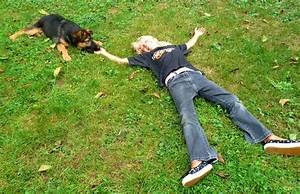
Label: dog